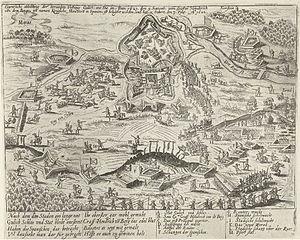
La chartreuse de Cantave, Kartause Vogelsang, en allemand, ou chartreuse de la Compassion-de-la-Vierge-Marie, Domus Compassionis Beatæ Virginis Mariæ, en latin, est un ancien monastère, aujourd'hui disparu, de l'ordre des Chartreux, fondée en 1478 en Allemagne près de Juliers, en Rhénanie.